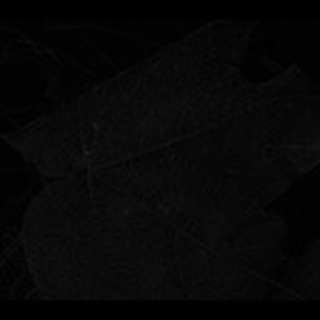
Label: cotton_target_spot